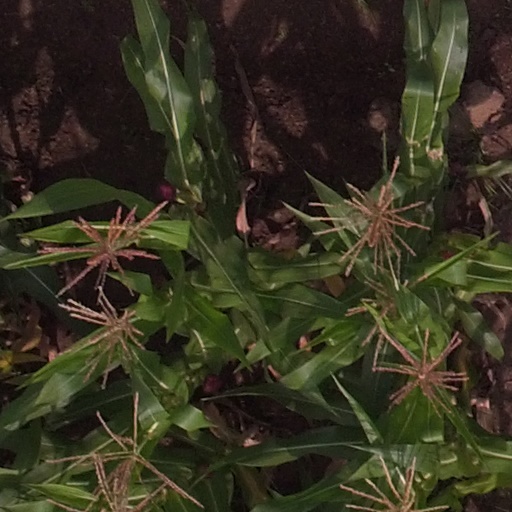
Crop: maize; corn